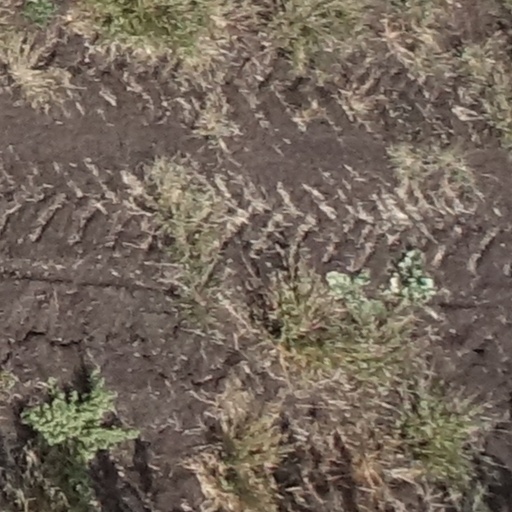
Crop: sorghum